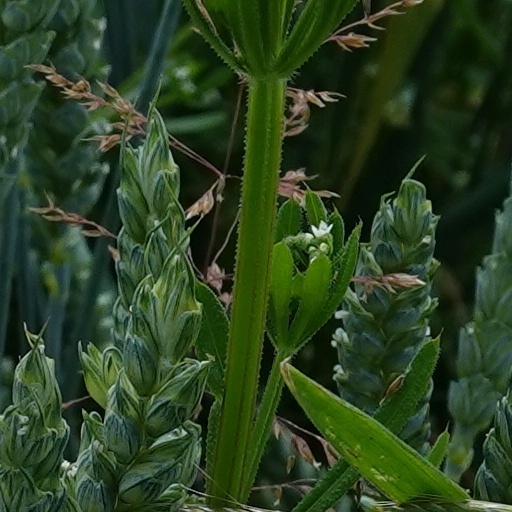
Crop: wheat